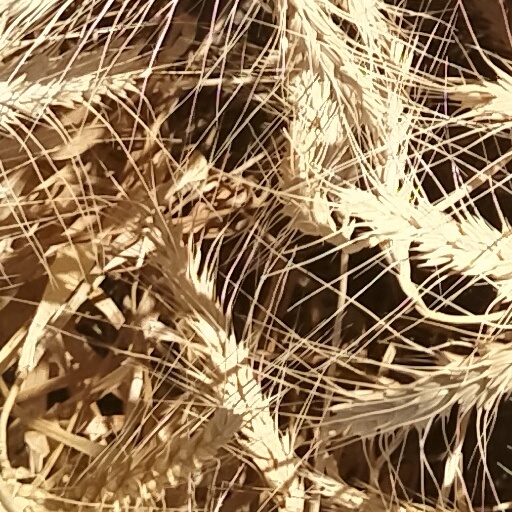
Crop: wheat